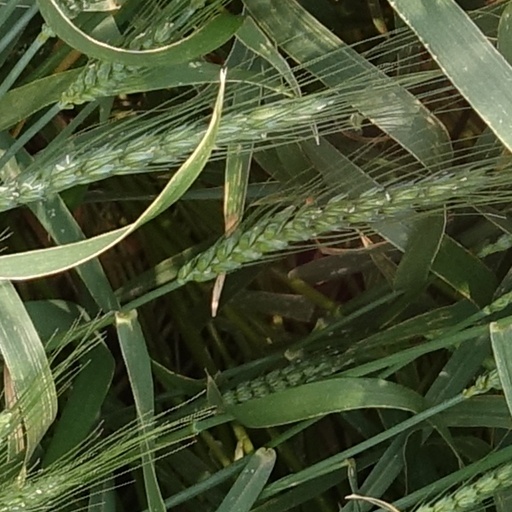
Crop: wheat